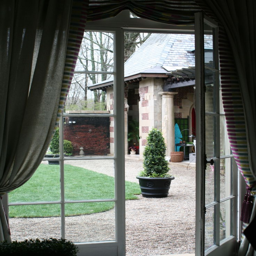
doors leading out from the dining room .